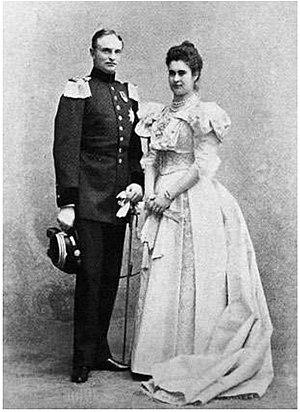
La duchesse Marie-Isabelle de Wurtemberg, née le 30 août 1871 à Orth an der Donau, et morte le 24 mai 1904 à Dresde, seconde fille et troisième des cinq enfants du duc Philippe de Wurtemberg et de Marie-Thérèse d'Autriche, est un membre de la Maison de Wurtemberg, devenue princesse de Saxe par mariage.